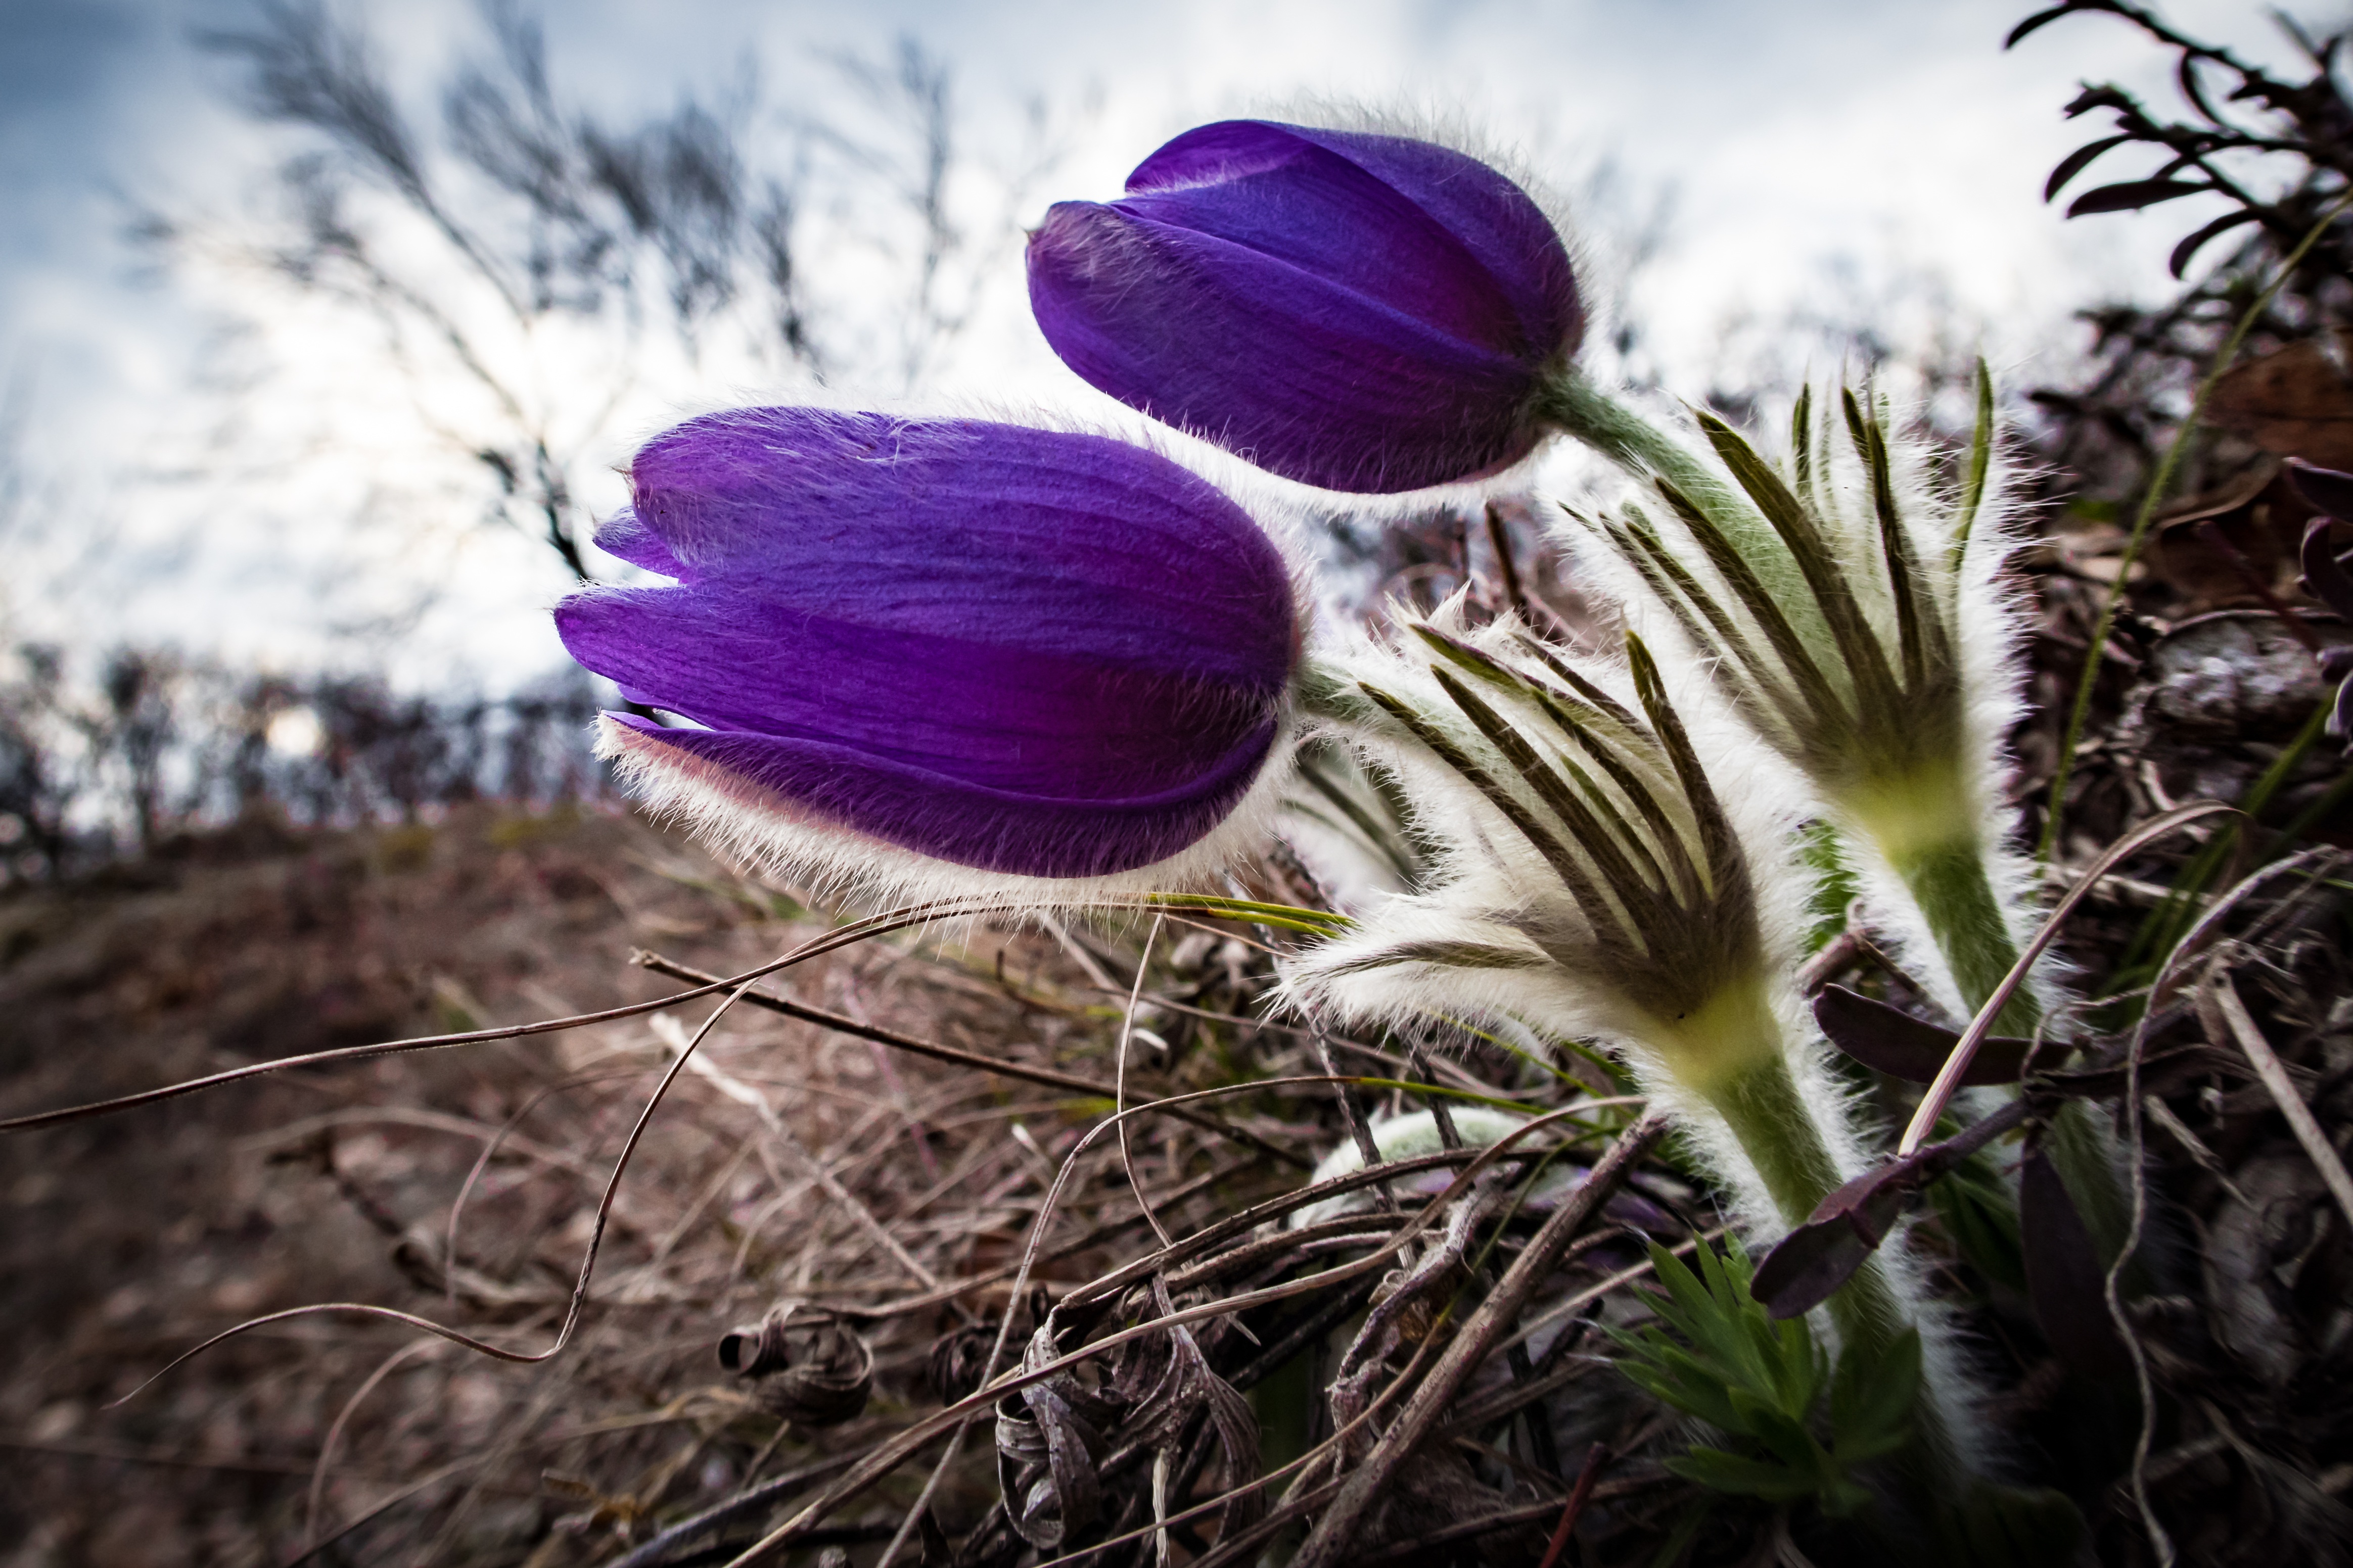
nature, plant, flower, petal, spring, botany, flora, wildflower, close up, hairy, crocus, macro photography, pasqueflower, pulsatilla, flowering plant, land plant, calochortus